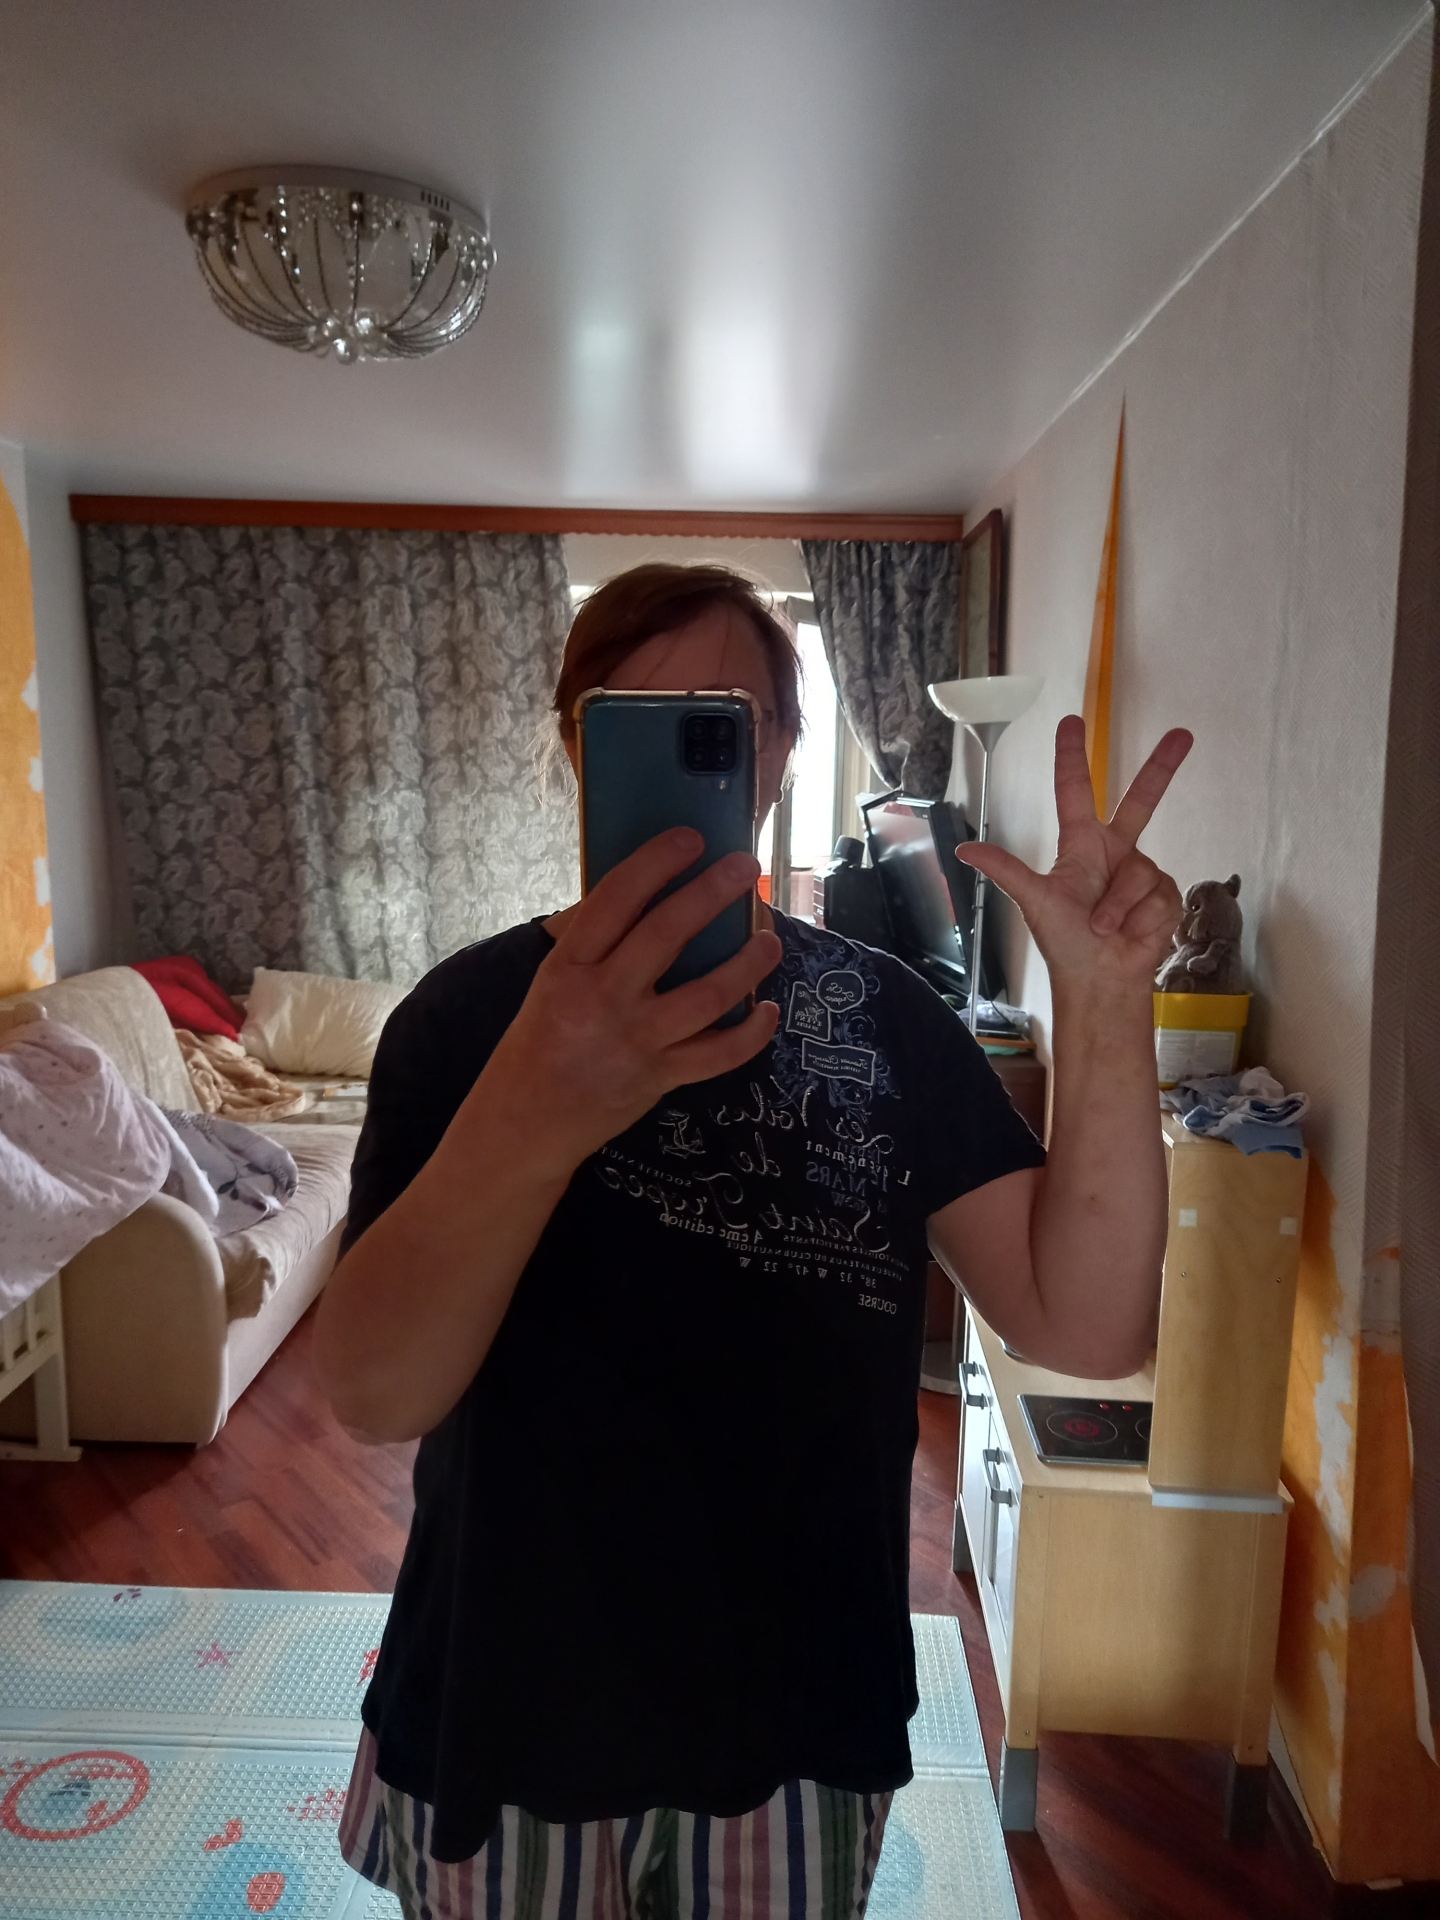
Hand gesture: three2